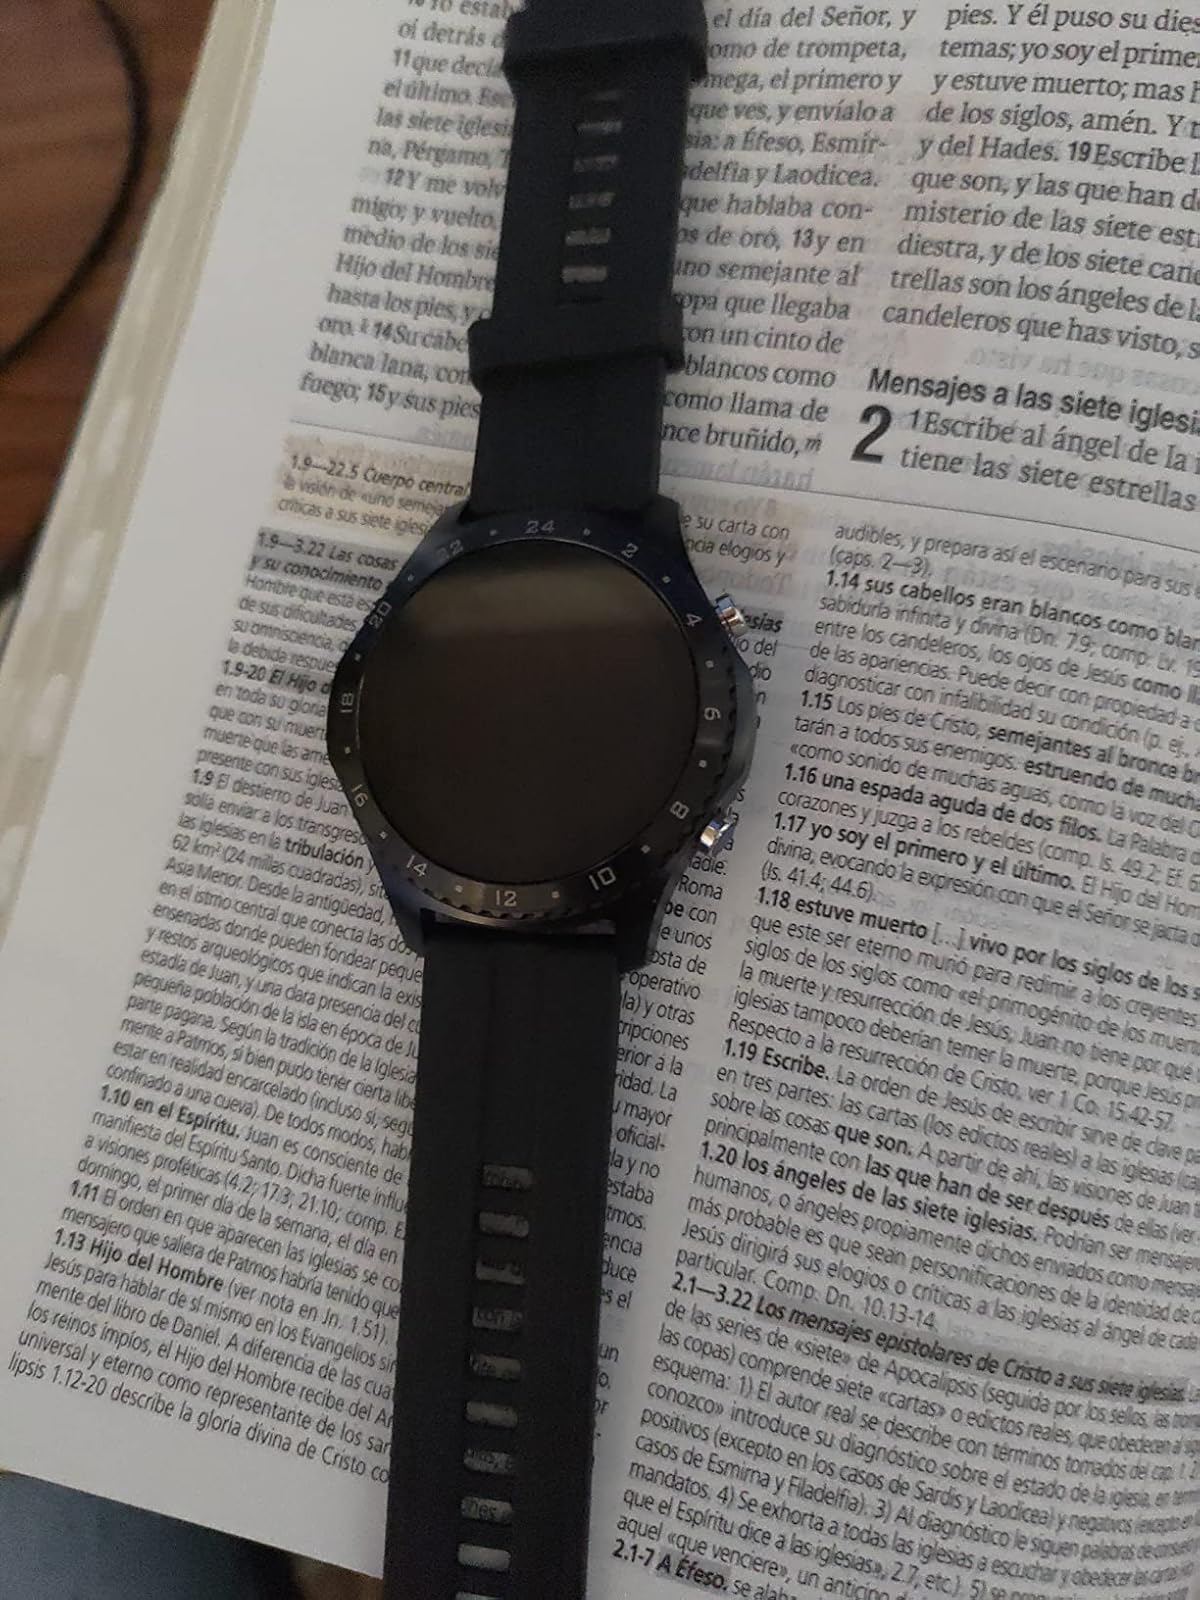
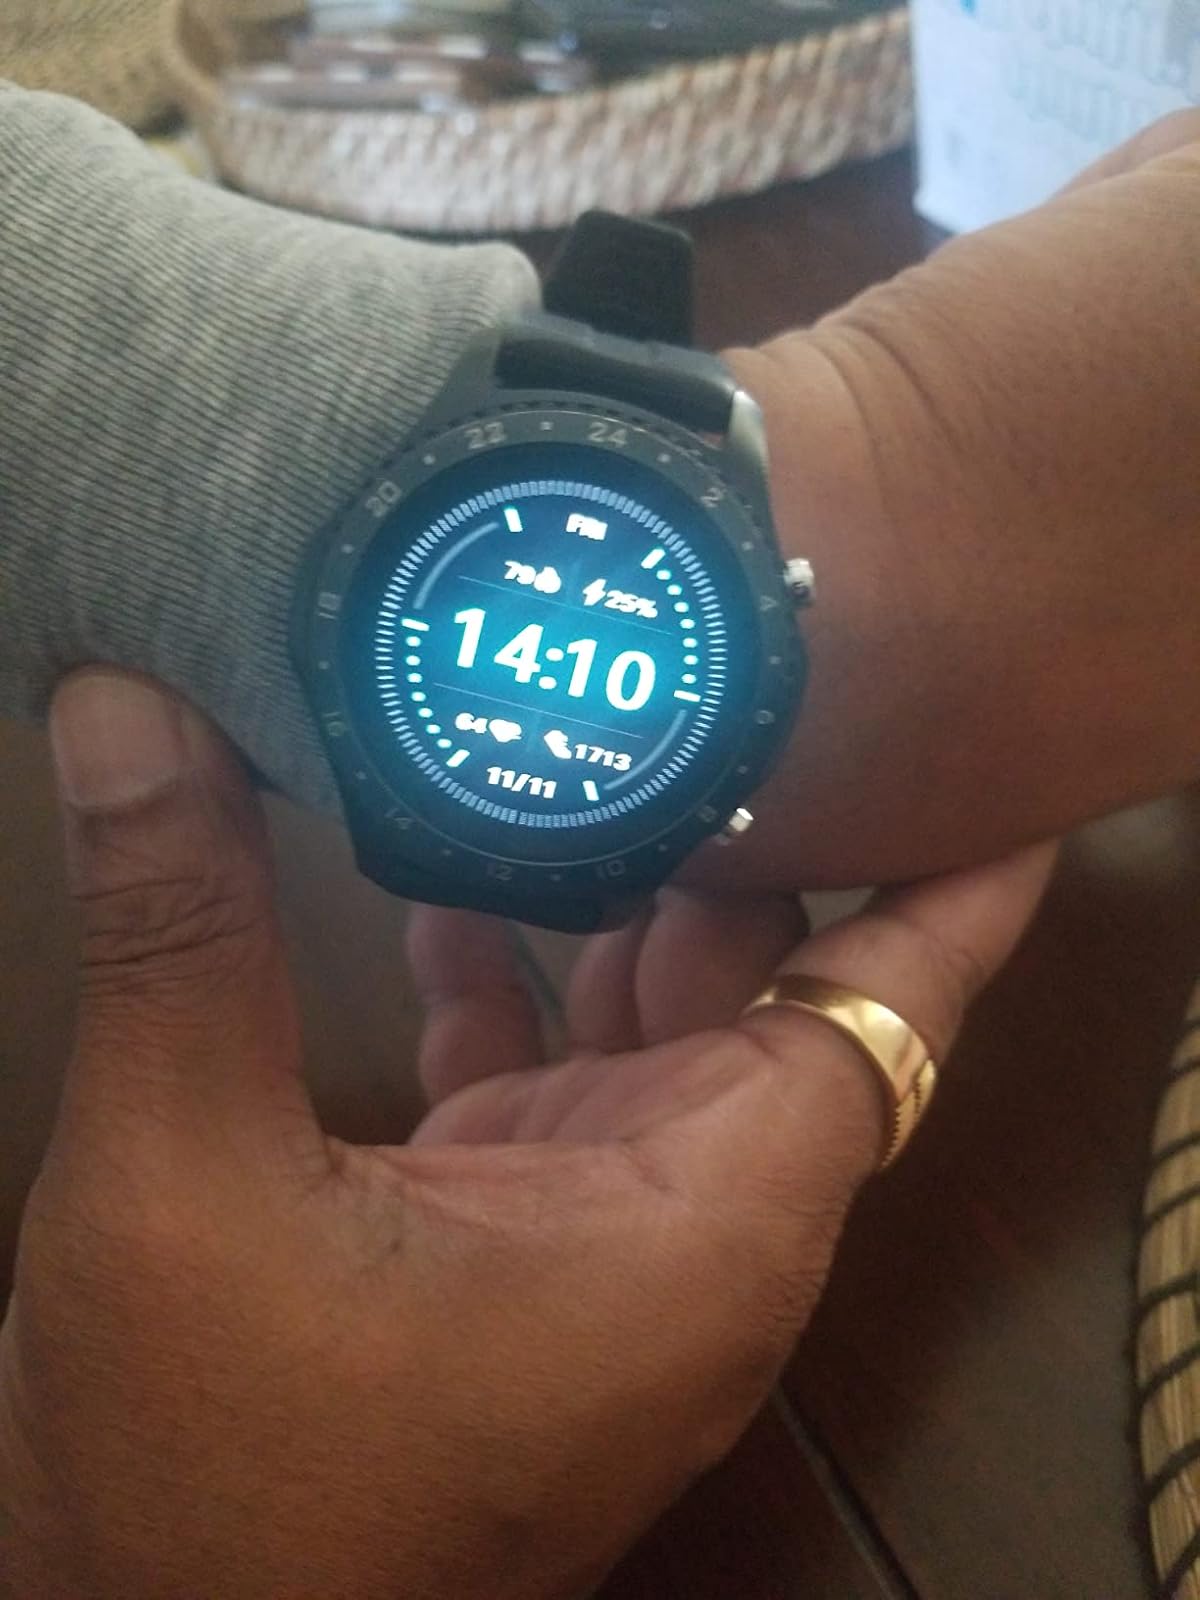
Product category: smartwatch
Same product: yes